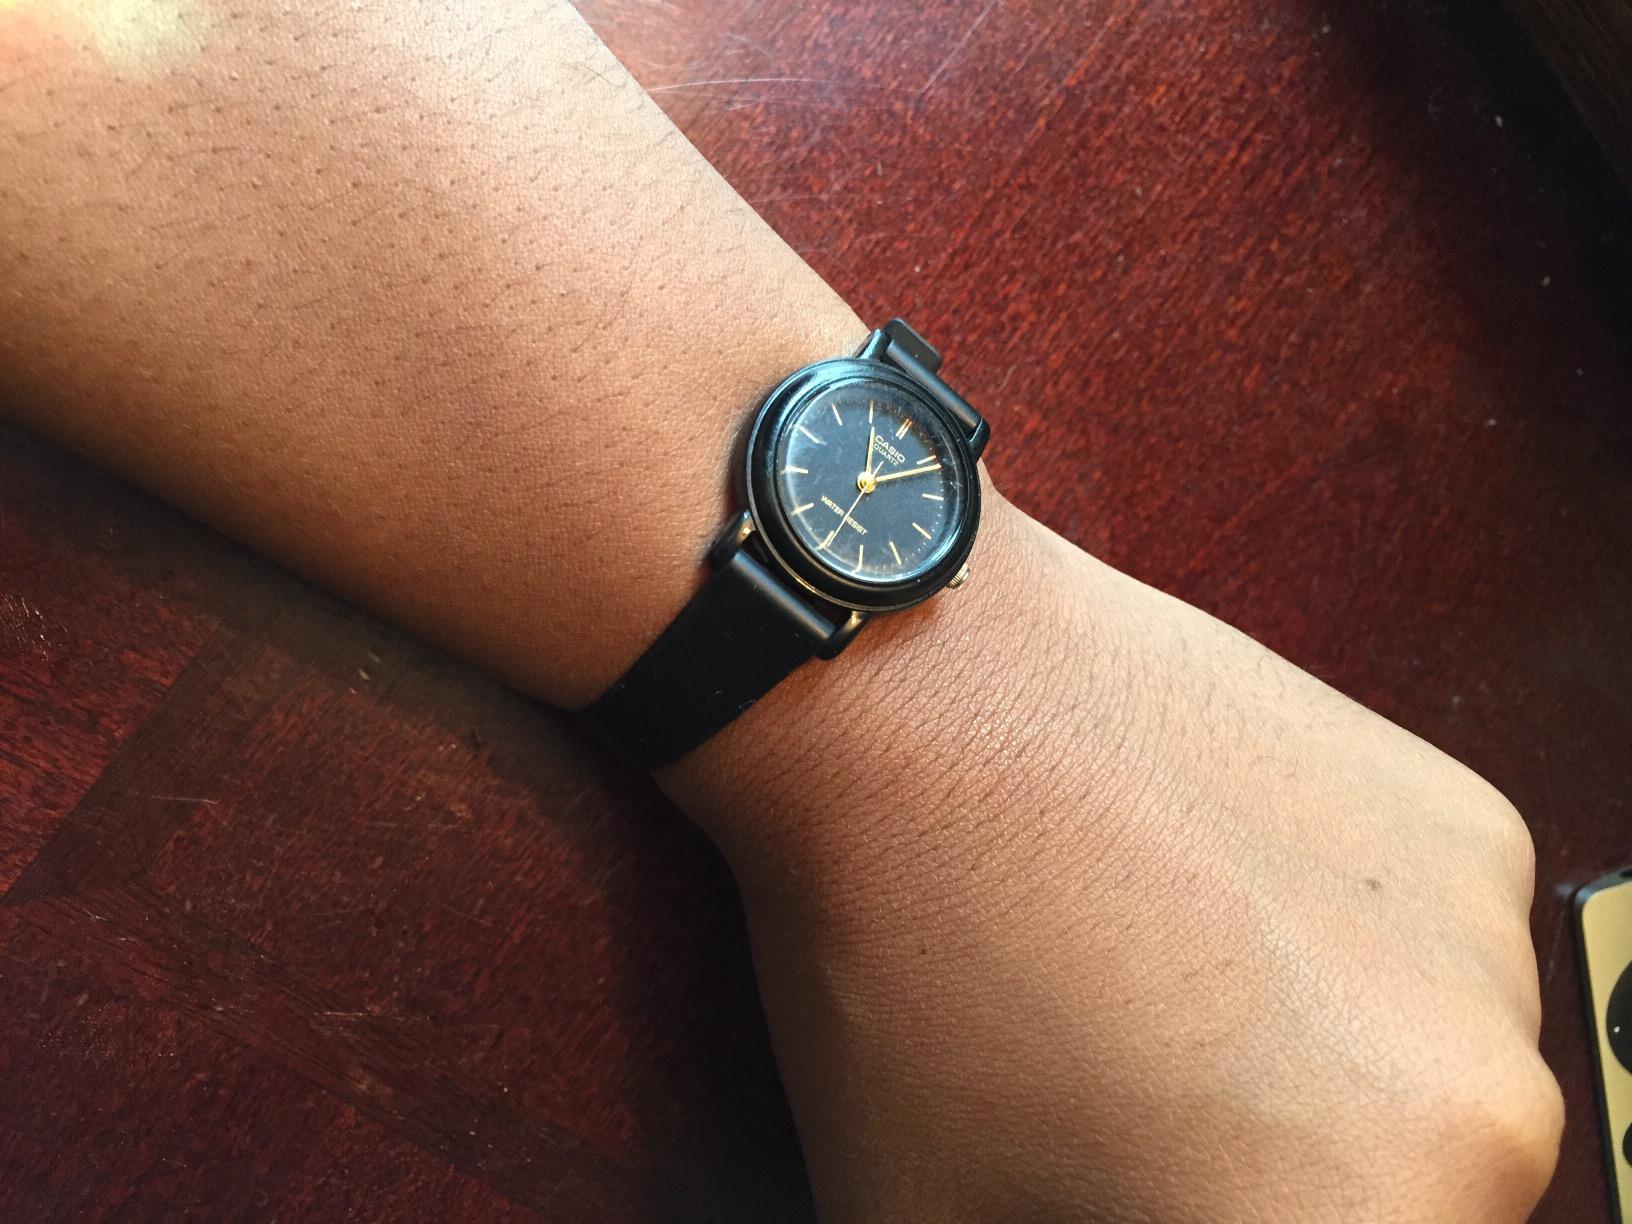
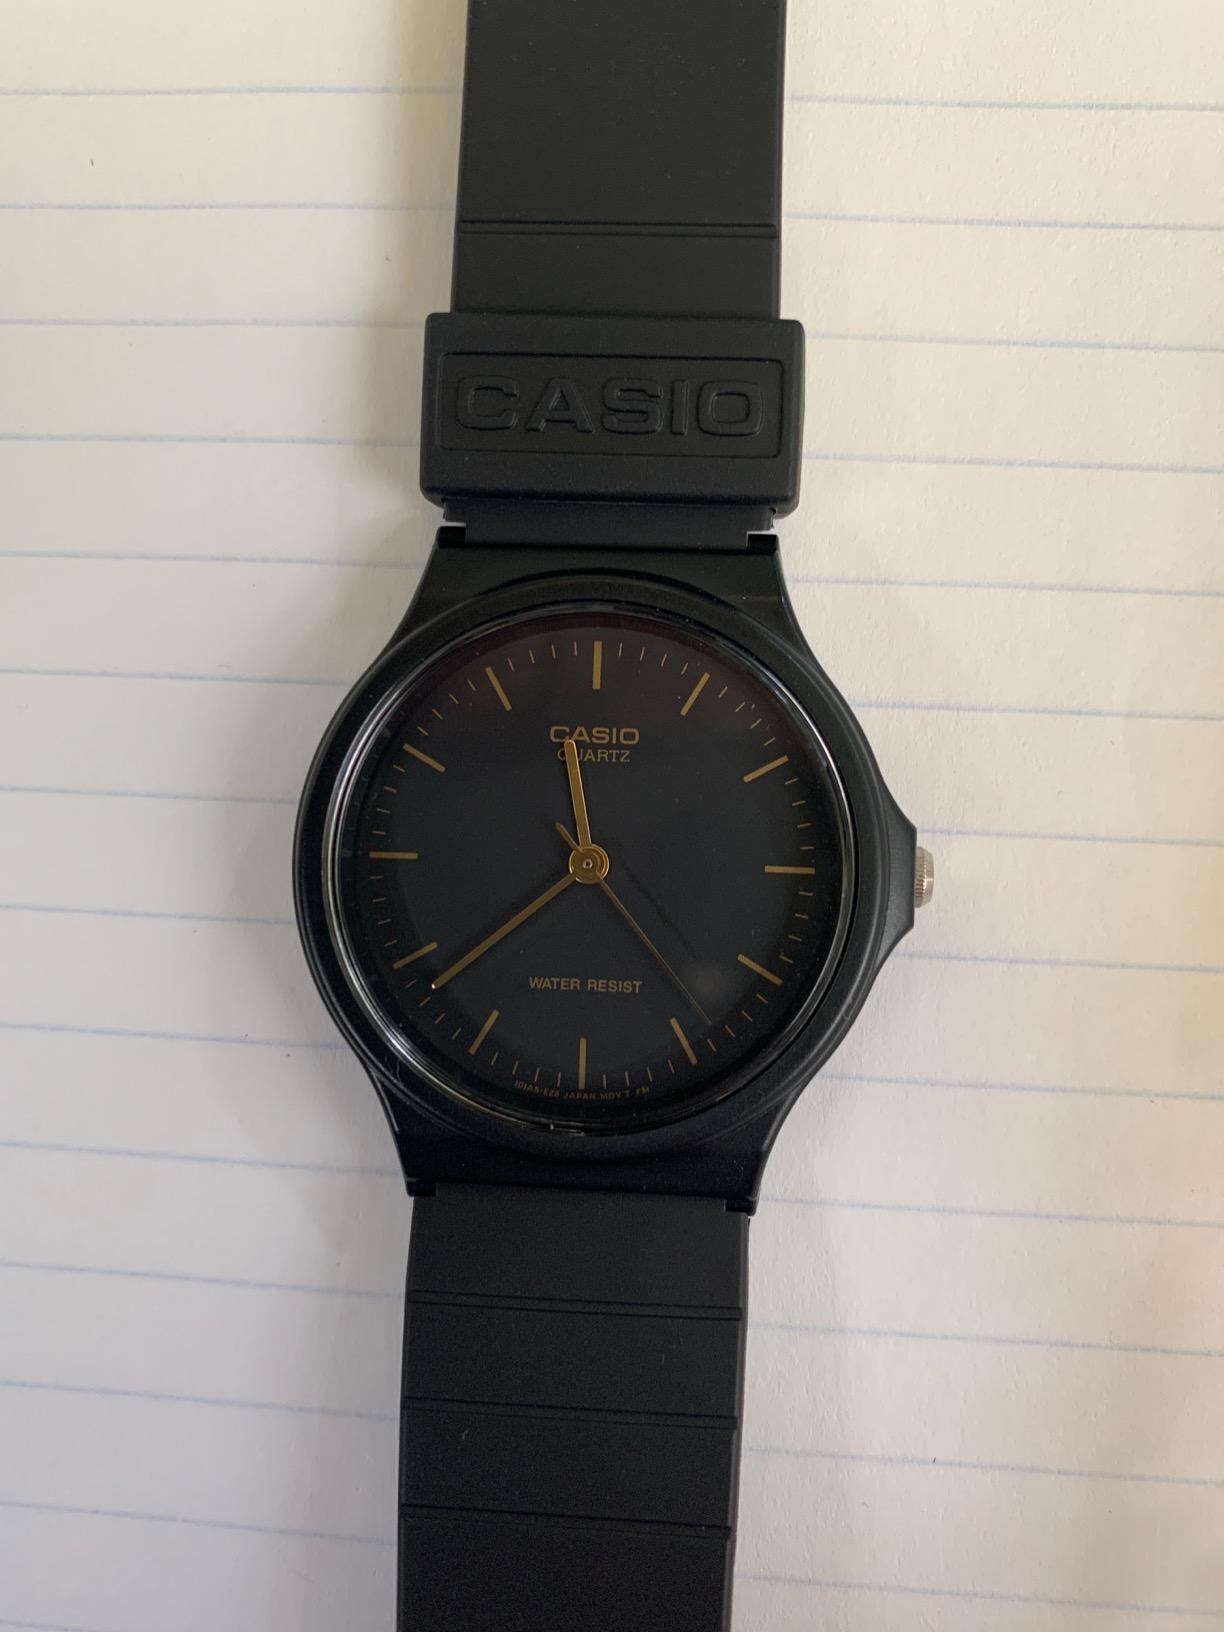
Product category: accessories_watch
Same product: no